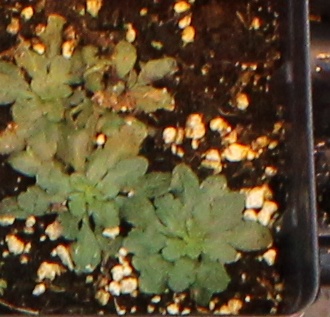
Label: Horseweed